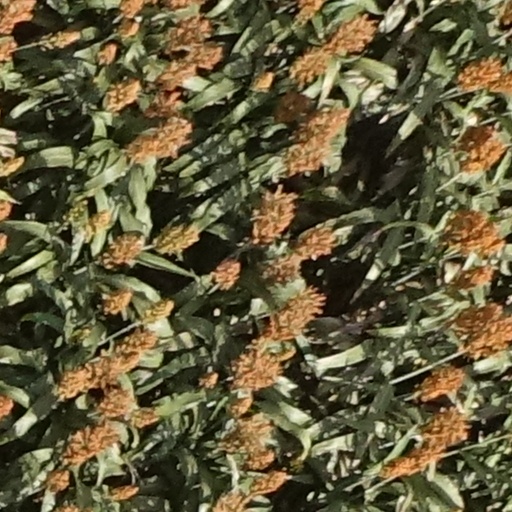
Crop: sorghum